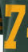
Number: 7